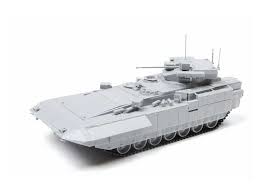
Label: BMP